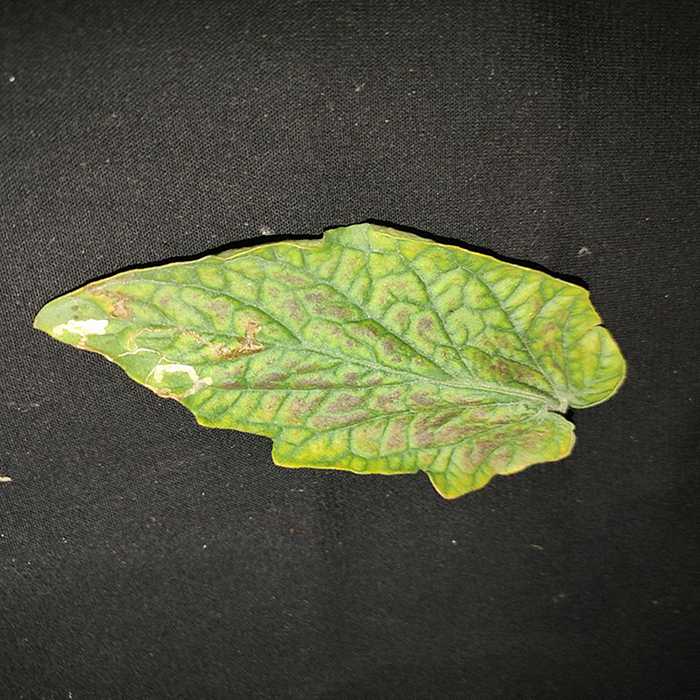
Plant: Tomato
Label: Tomato spotted wilt